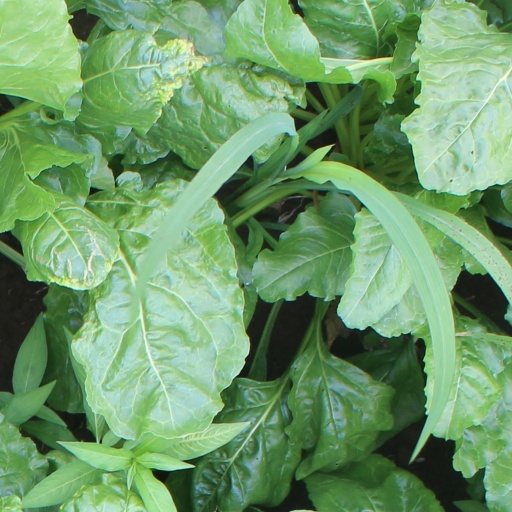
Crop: sugar beet